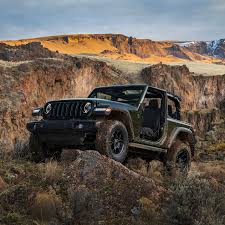
Label: Air Defense